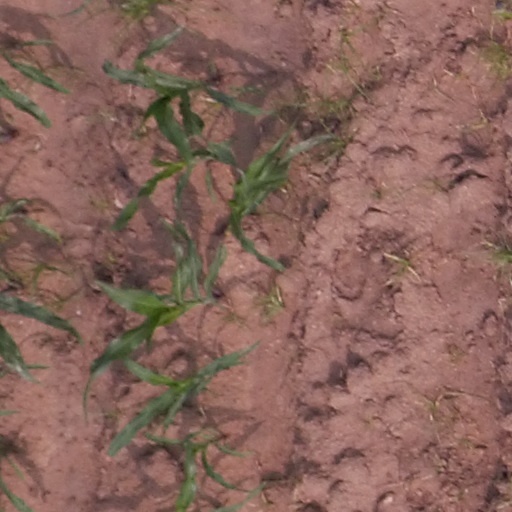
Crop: maize; corn